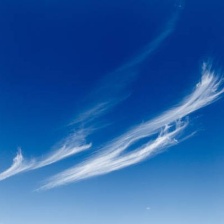
Cloud type: Cirrostratus